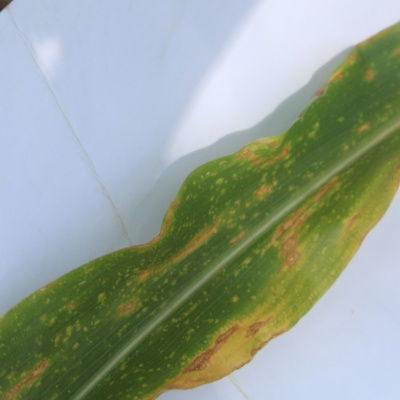
Crop: Maize
Condition: leaf spot